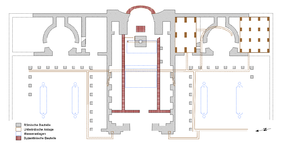
La Basilique rouge ou Cour rouge, également appelée « salle rouge », « temple de Sérapis » ou « temple des dieux égyptiens », est un monument romain en ruine, situé dans l’ancienne ville basse de Pergame, aujourd'hui dans le centre historique de la ville de Bergama, en Turquie, dans la province d’Izmir.